British Empire

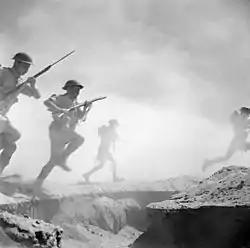
During the Second World War, the Eighth Army was made up of units from many different countries in the British Empire and Commonwealth; it fought in the North African and Italian campaigns.

By the turn of the 20th century, fears had begun to grow in Britain that it would no longer be able to defend the metropole and the entirety of the empire while at the same time maintaining the policy of "splendid isolation". Germany was rapidly rising as a military and industrial power and was now seen as the most likely opponent in any future war. Recognising that it was overstretched in the Pacific and threatened at home by the Imperial German Navy, Britain formed an alliance with Japan in 1902 and with its old enemies France and Russia in 1904 and 1907, respectively.